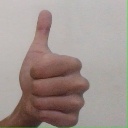
अक्षर: थ